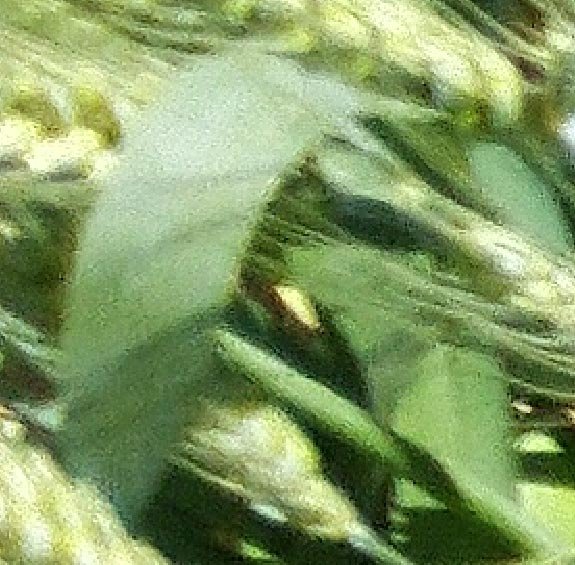
Label: Wheat___Healthy